Philip Game

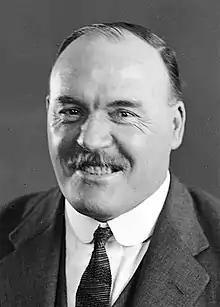
Premier Jack Lang. Throughout the Legislative Council dispute and the events leading to his dismissal, Lang and Game maintained a cordial relationship.

Believing that a referendum was necessary before the bills could become law, the Legislative Council permitted the bills to pass without a division on 10 December. Lang then announced his intention of presenting the bills for Game's Royal assent without a referendum. The following day, two members of the Legislative Council, Thomas Playfair and Arthur Trethowan, applied for and were granted an injunction preventing the president of the council, Sir John Peden, and the ministers from presenting the bills to the Governor without having held a referendum. On 23 December the Supreme Court of New South Wales in the case of "Trethowan v Peden", upheld the injunction and ordered the government not to present for royal assent, unless ratified by the electors in a referendum, bills to abolish the council. Lang immediately prepared an appeal to the High Court of Australia. In the case of "Attorney-General (New South Wales) v Trethowan", the appeal was rejected by a majority(3-2) of the court. Lang then appealed this decision to the Judicial Committee of the Privy Council in London. On 31 May 1932 the Privy Council dismissed the government's appeal.